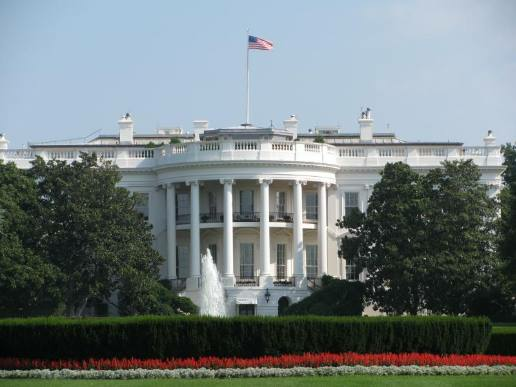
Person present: No